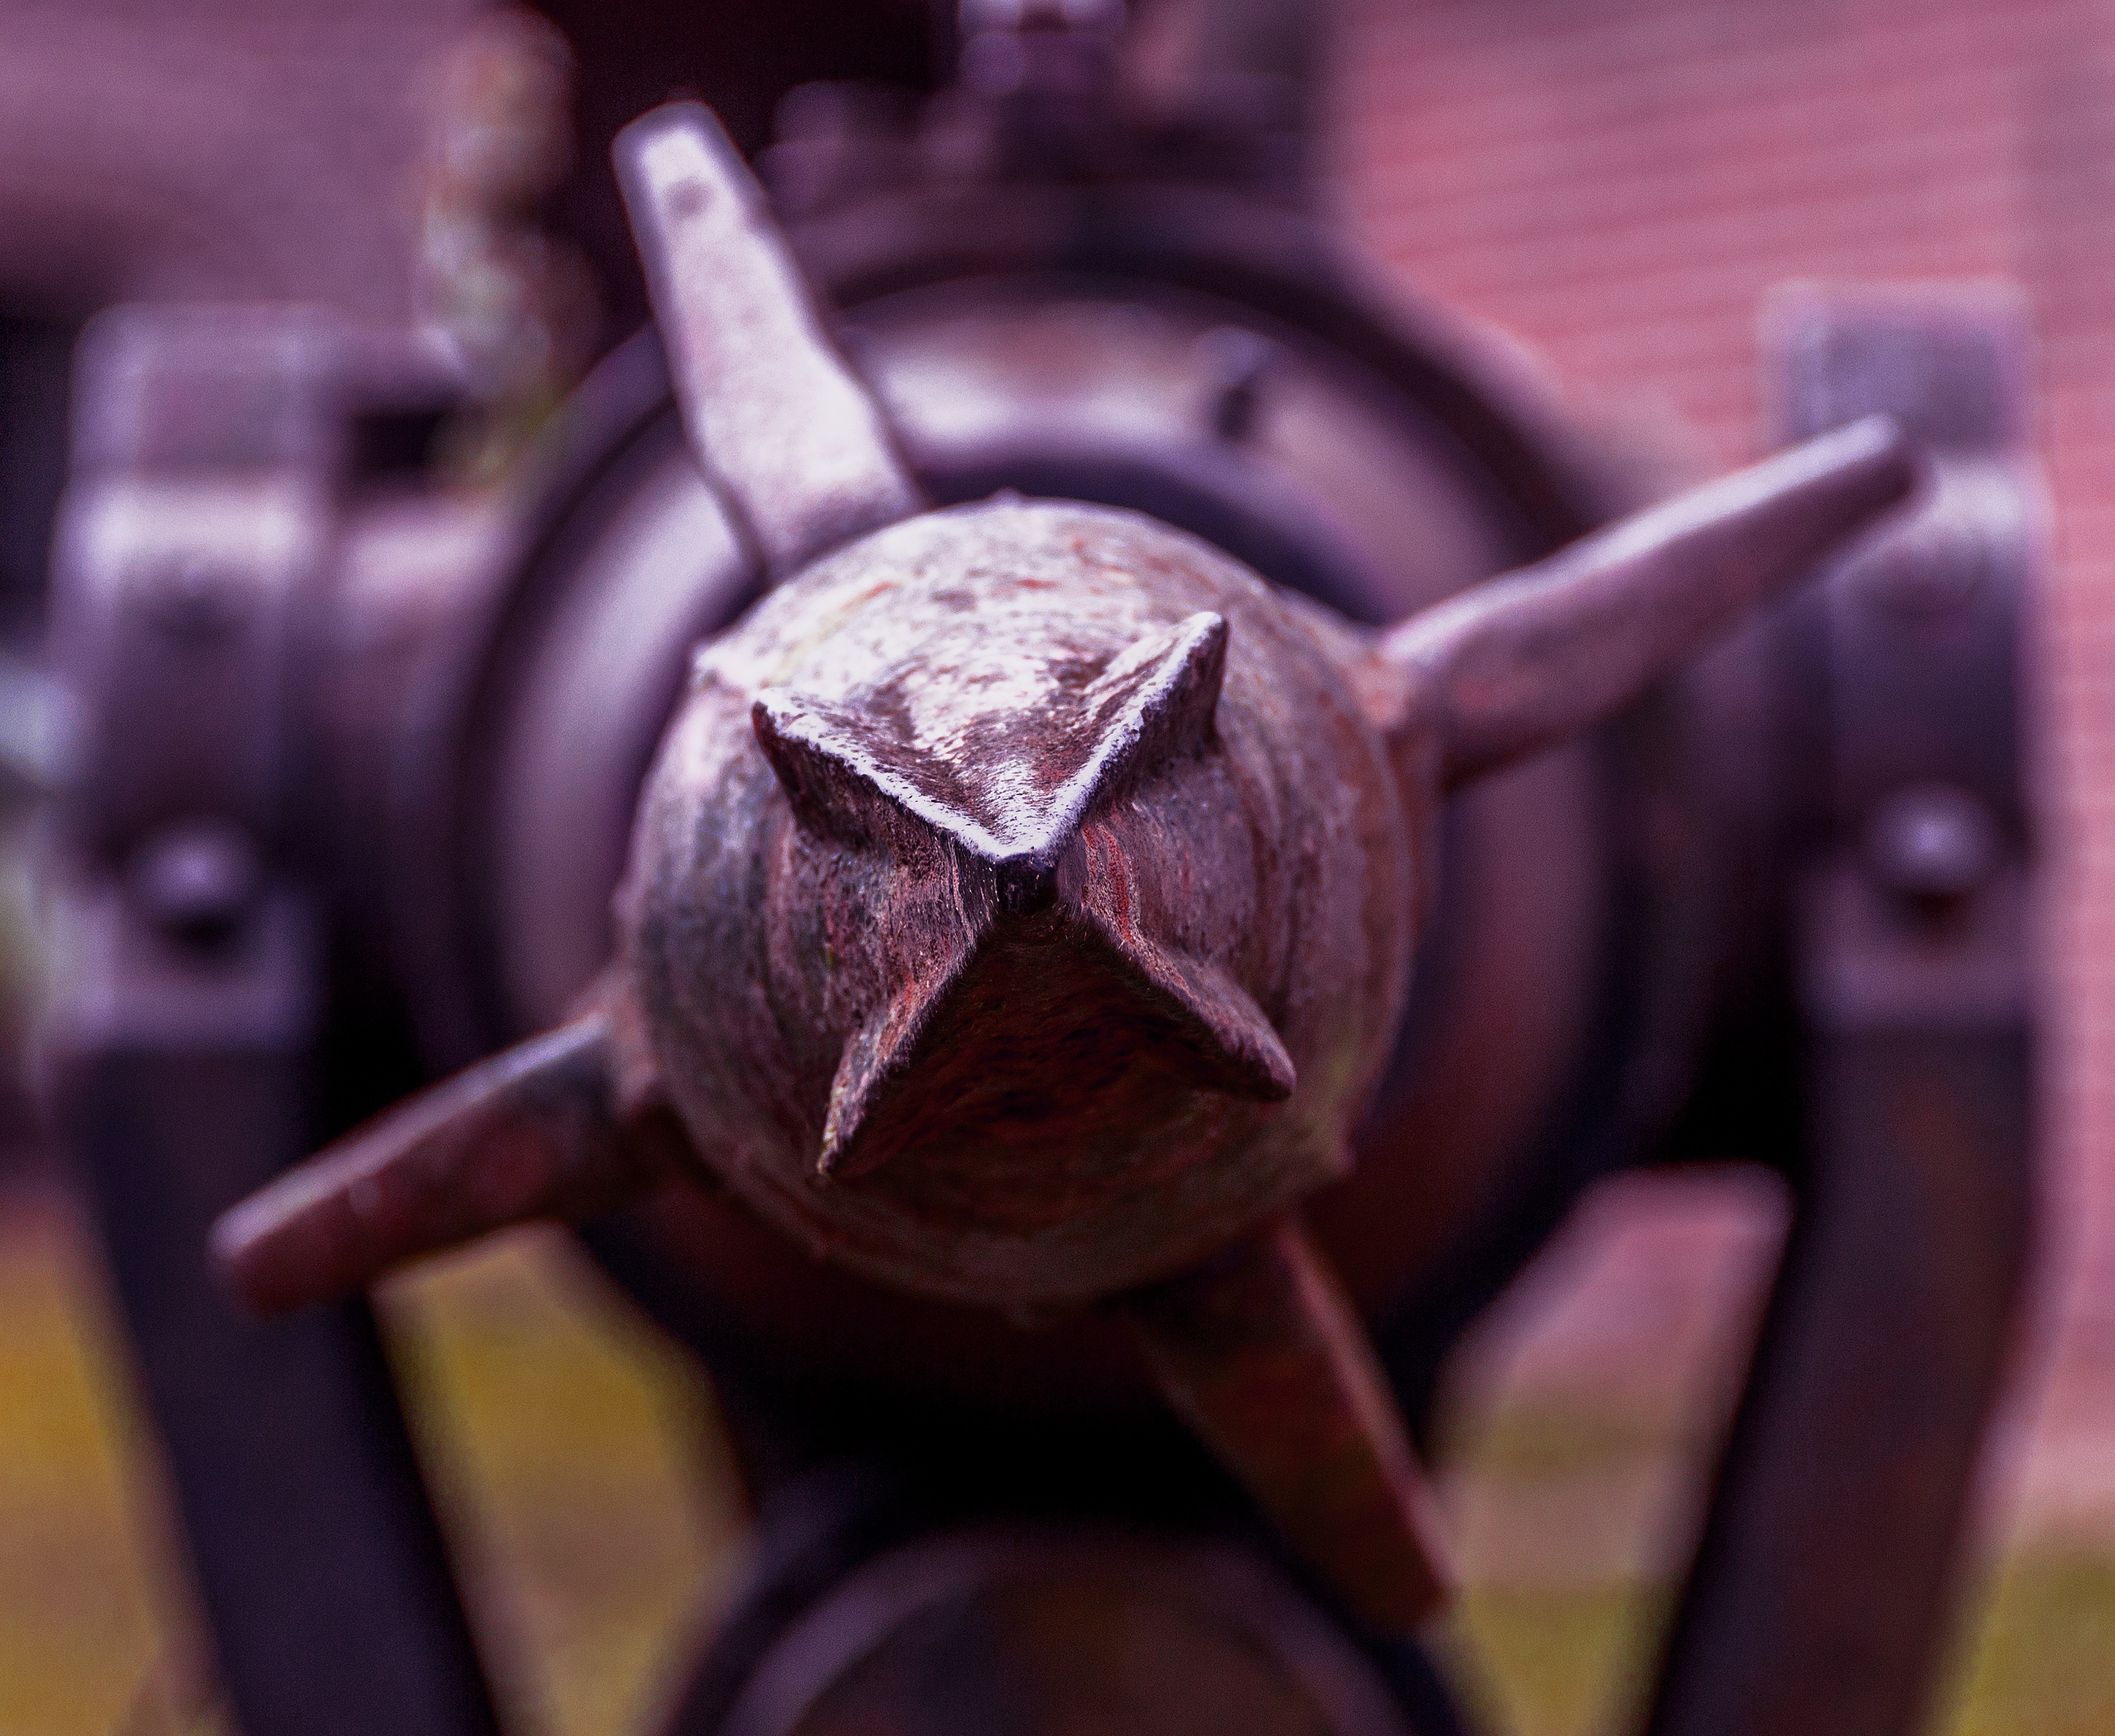
hand, sea, wood, wheel, lake, fishing, fish, weapon, close up, carving, macro photography, catch fish, man made object, walharpune, iron harpoon, metal harpoon